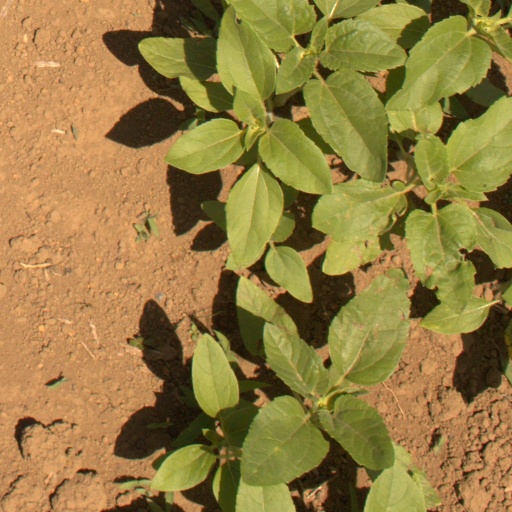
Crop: Jerusalem artichoke